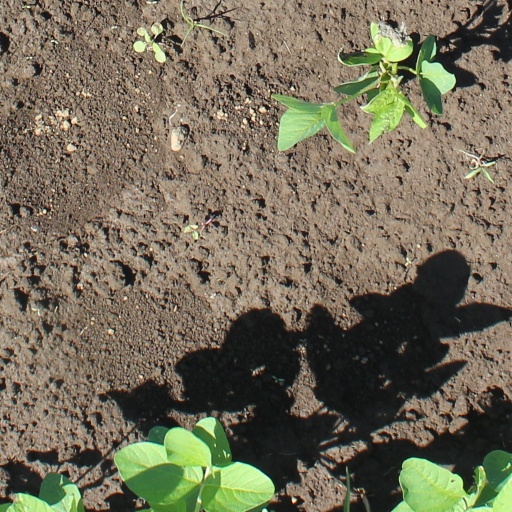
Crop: soybean